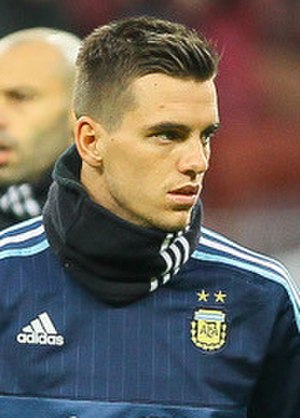
Giovani Lo Celso
Giovani Lo Celso, er en argentinsk fodboldspiller. Han spiller for den Engelske topklub tottenham hotspur